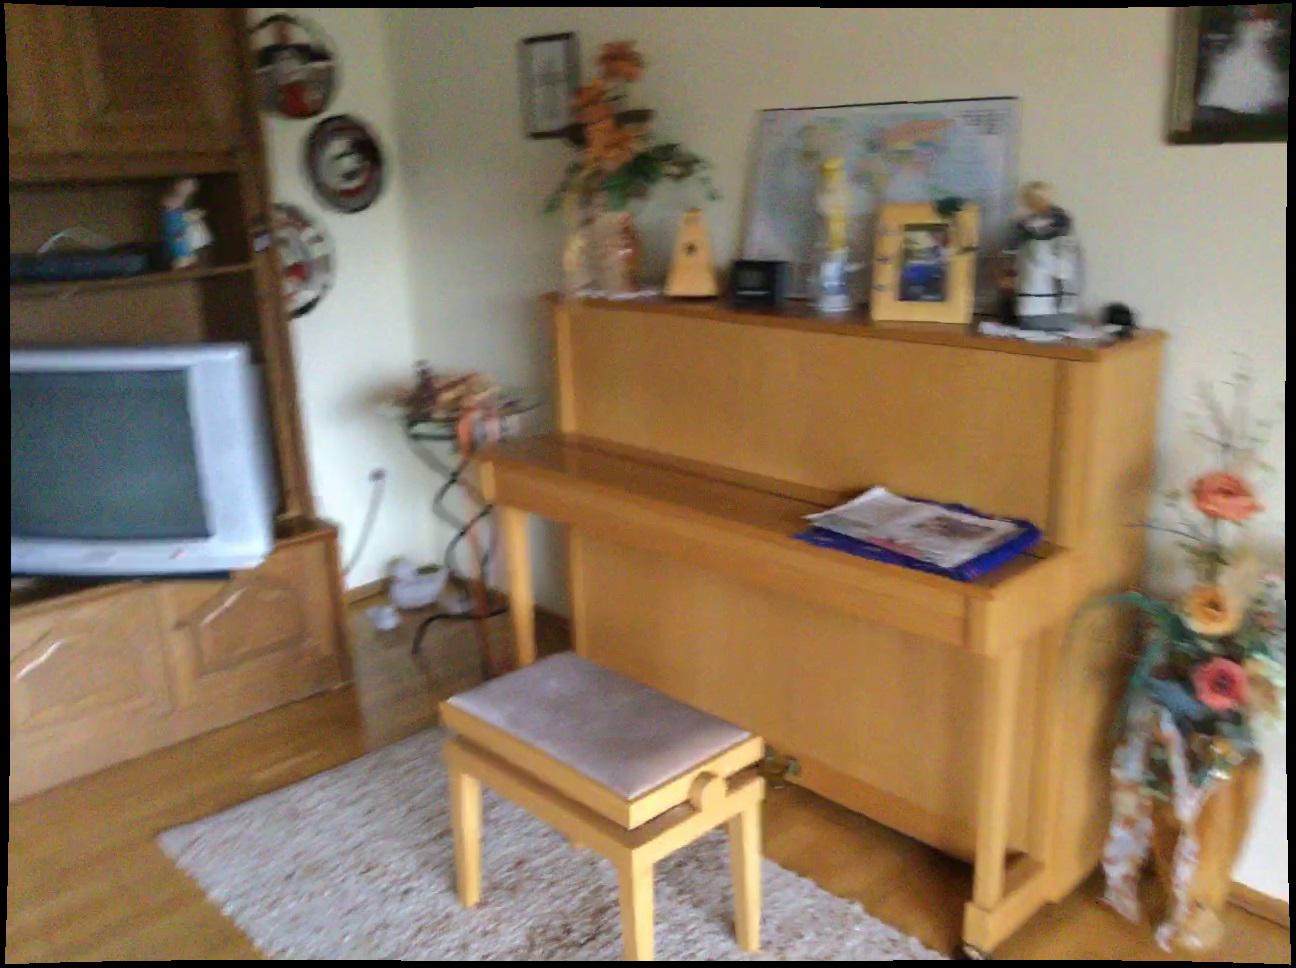
Question: Is the tv in front of the piano from the second object's perspective? Final answer should be yes or no.
Answer: Yes